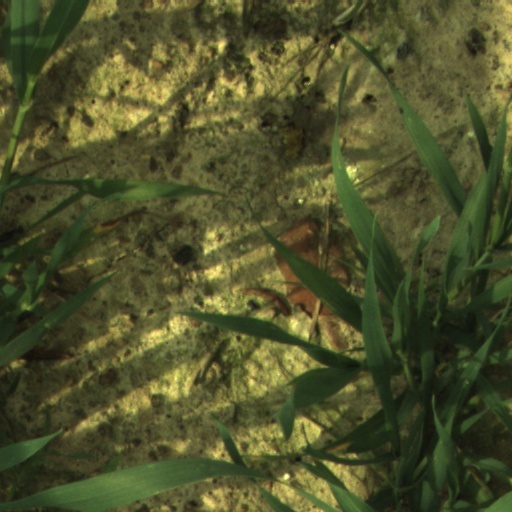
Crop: wheat